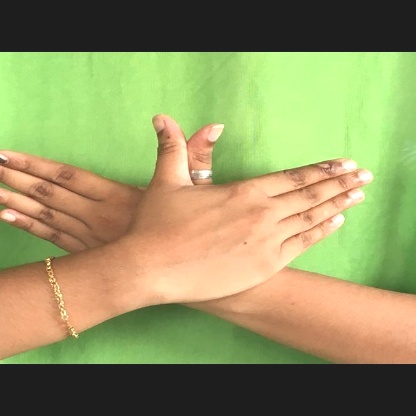
Mudra: Garuda